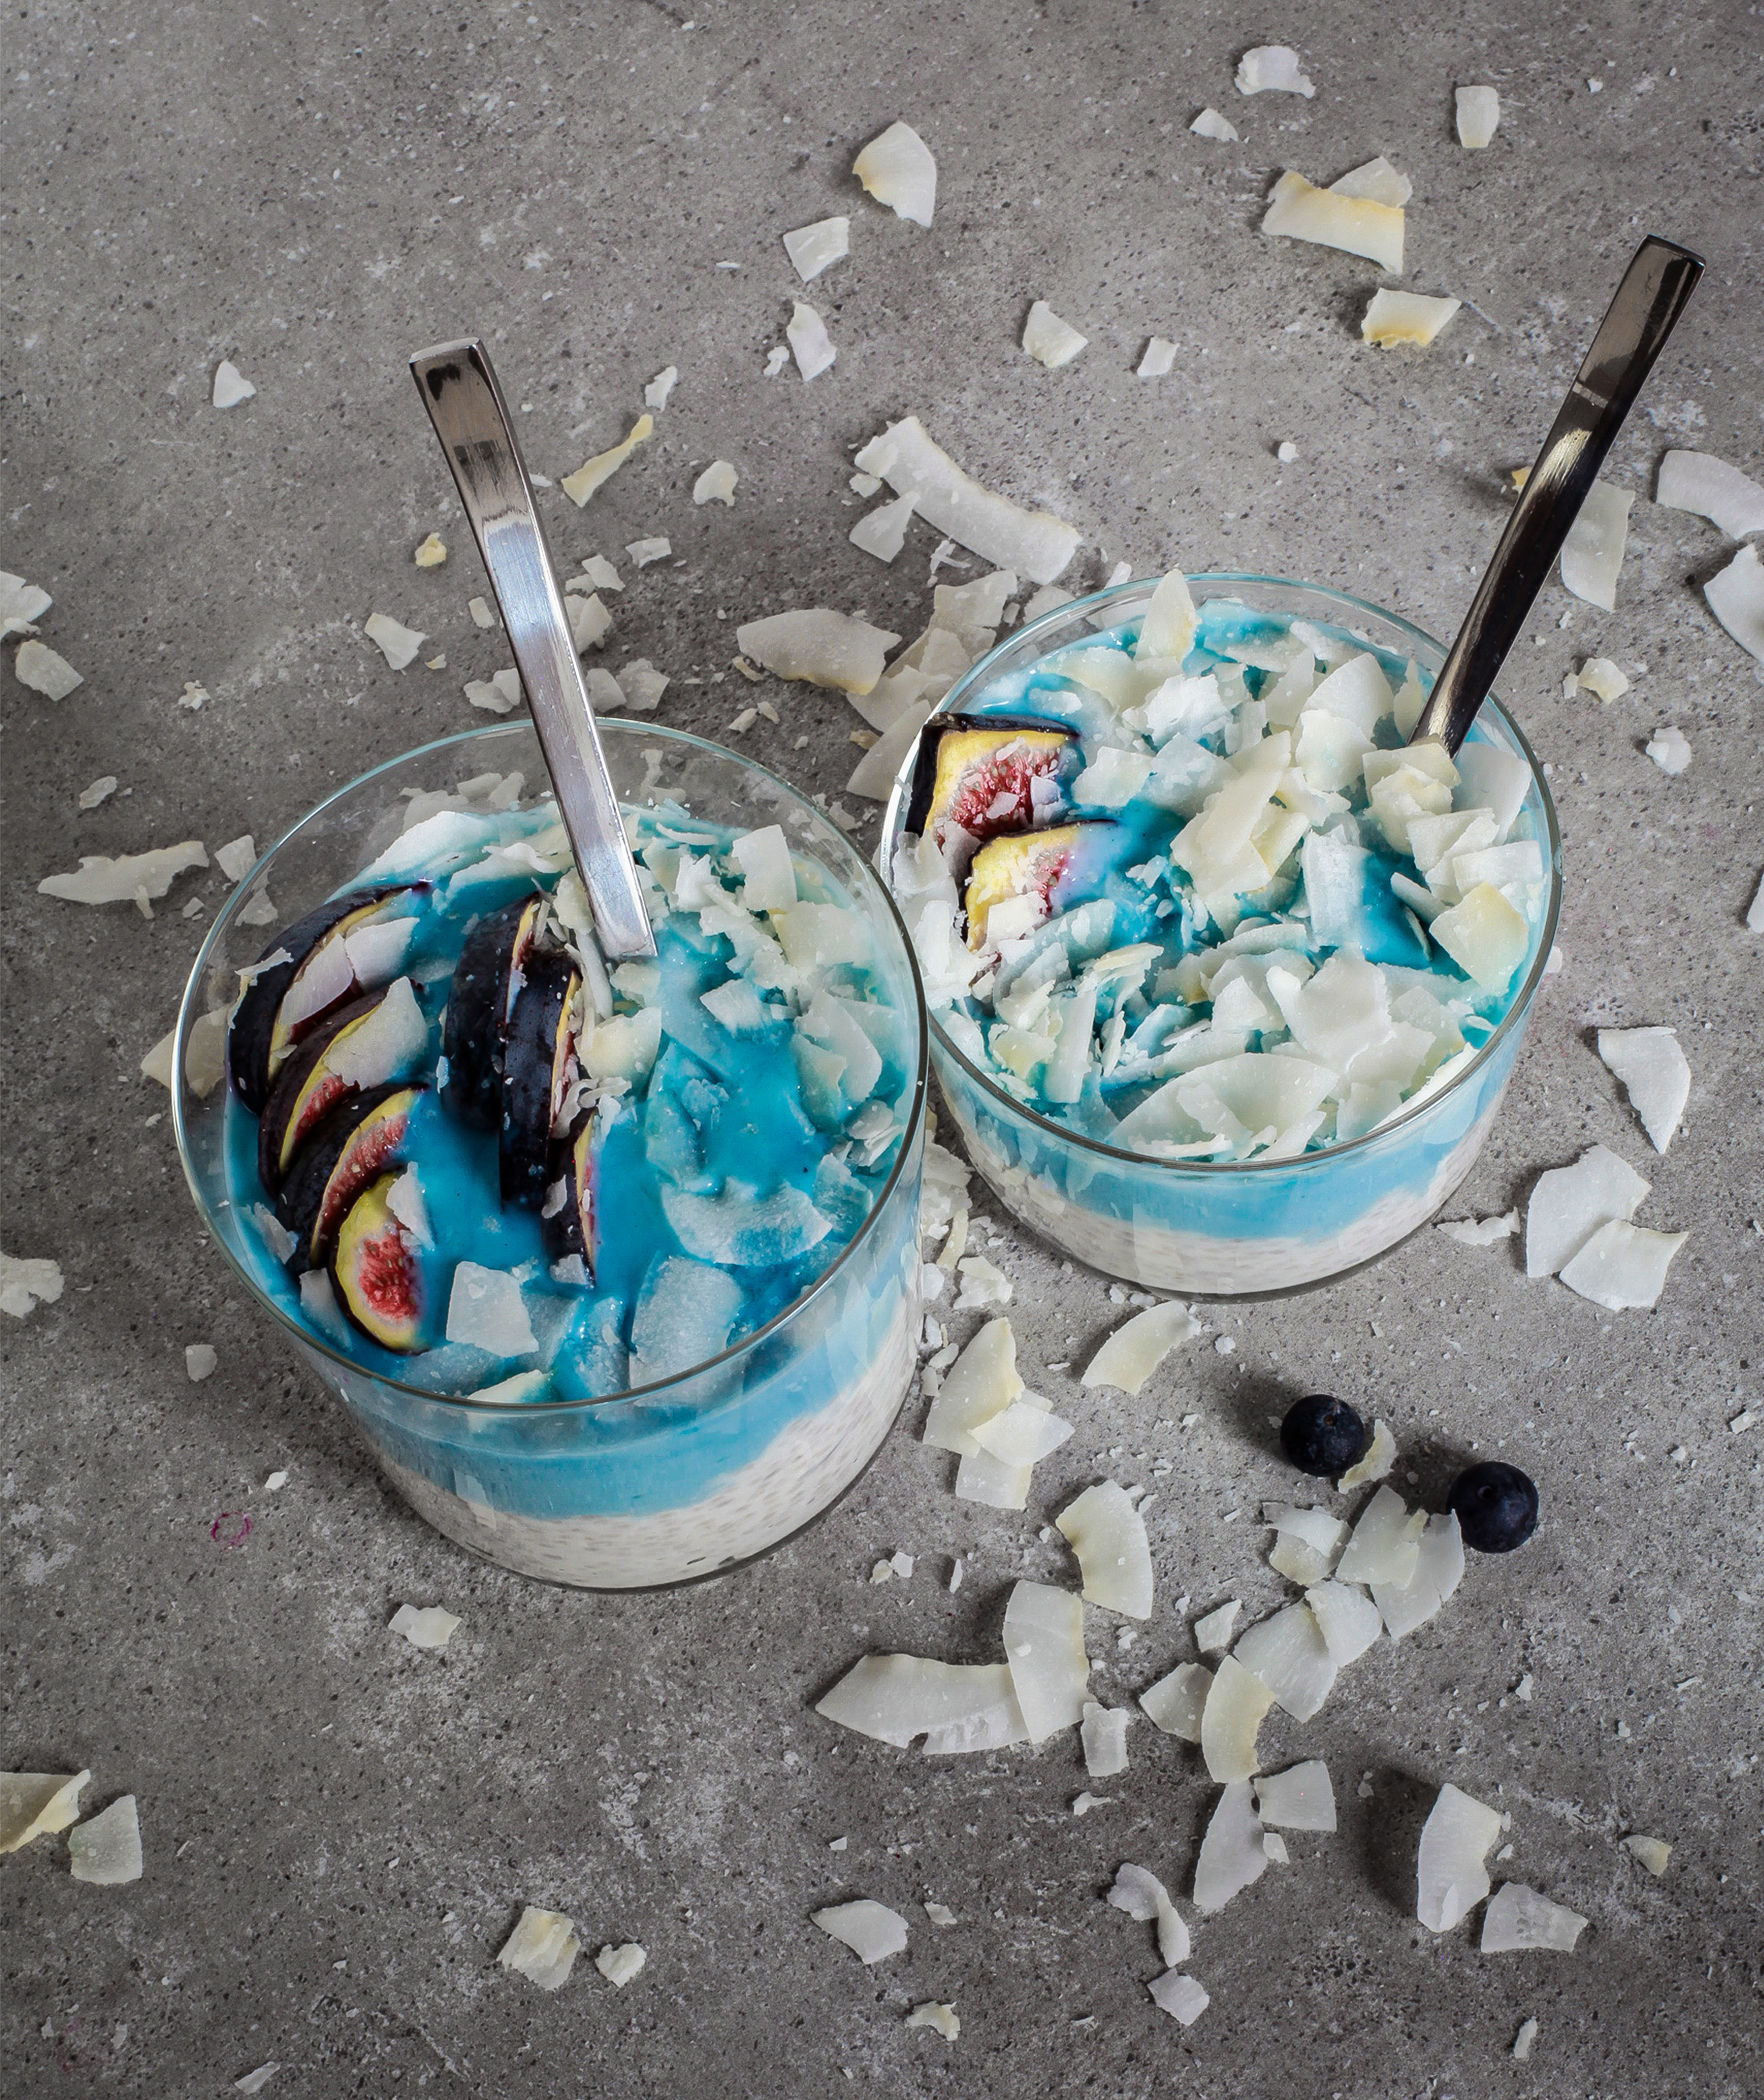
blue, turquoise, food, frozen dessert, ice cream, dessert, spoon, cuisine, frapp coffee, ice, Colorfulness, cream, dairy, paint, tableware